Turkmen rug

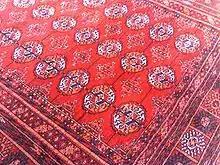
The Teke design Turkmen carpet. This pattern is often referred to as the "Bukhara" print design.

A Turkmen rug is a type of handmade floor-covering textile originating in Central Asia. They were originally produced by the Turkmen tribes of Turkmenistan, Afghanistan, and Iran, and are a cultural symbol of the Turkmen people. They are used for various purposes, including tent rugs, door hangings and bags of various sizes. Turkmen rugs are different from Afghan and Persian rugs.